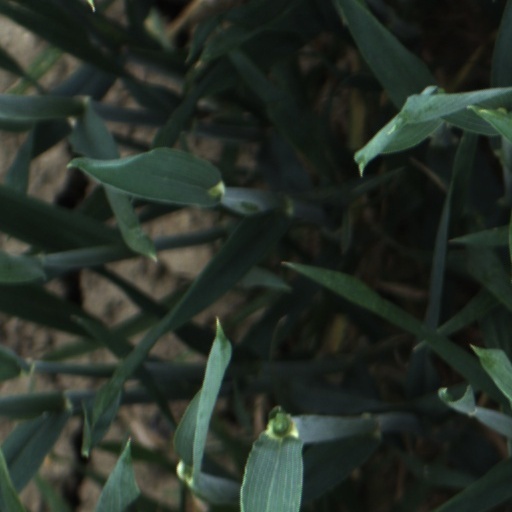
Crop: wheat